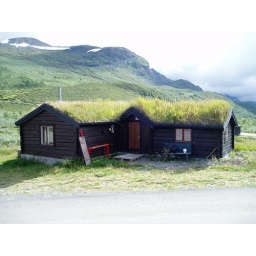
tipical norwish cottage with grass roof as thermal isolation... Norway, right under the highest point in Scandinavia - Galdepigen